2008 Aéreo Ruta Maya crash

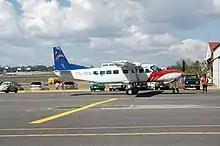
A Cessna 208 similar to the accident aircraft

On August 24, 2008, an Aéreo Ruta Maya Cessna Caravan 208 carrying 10 American aid workers, two Guatemalan aid agency representatives, pilot and copilot en route from La Aurora International Airport, Guatemala City to El Estor, crashed 45 minutes after takeoff. The crash killed all occupants but three aid workers. The aircraft went down in a field 60 miles east of Guatemala City after the pilot reported an engine failure and was attempting an emergency landing. The aid workers were members of Choice Humanitarian, a West Jordan, Utah based humanitarian group on their way to the village of Sepamac.